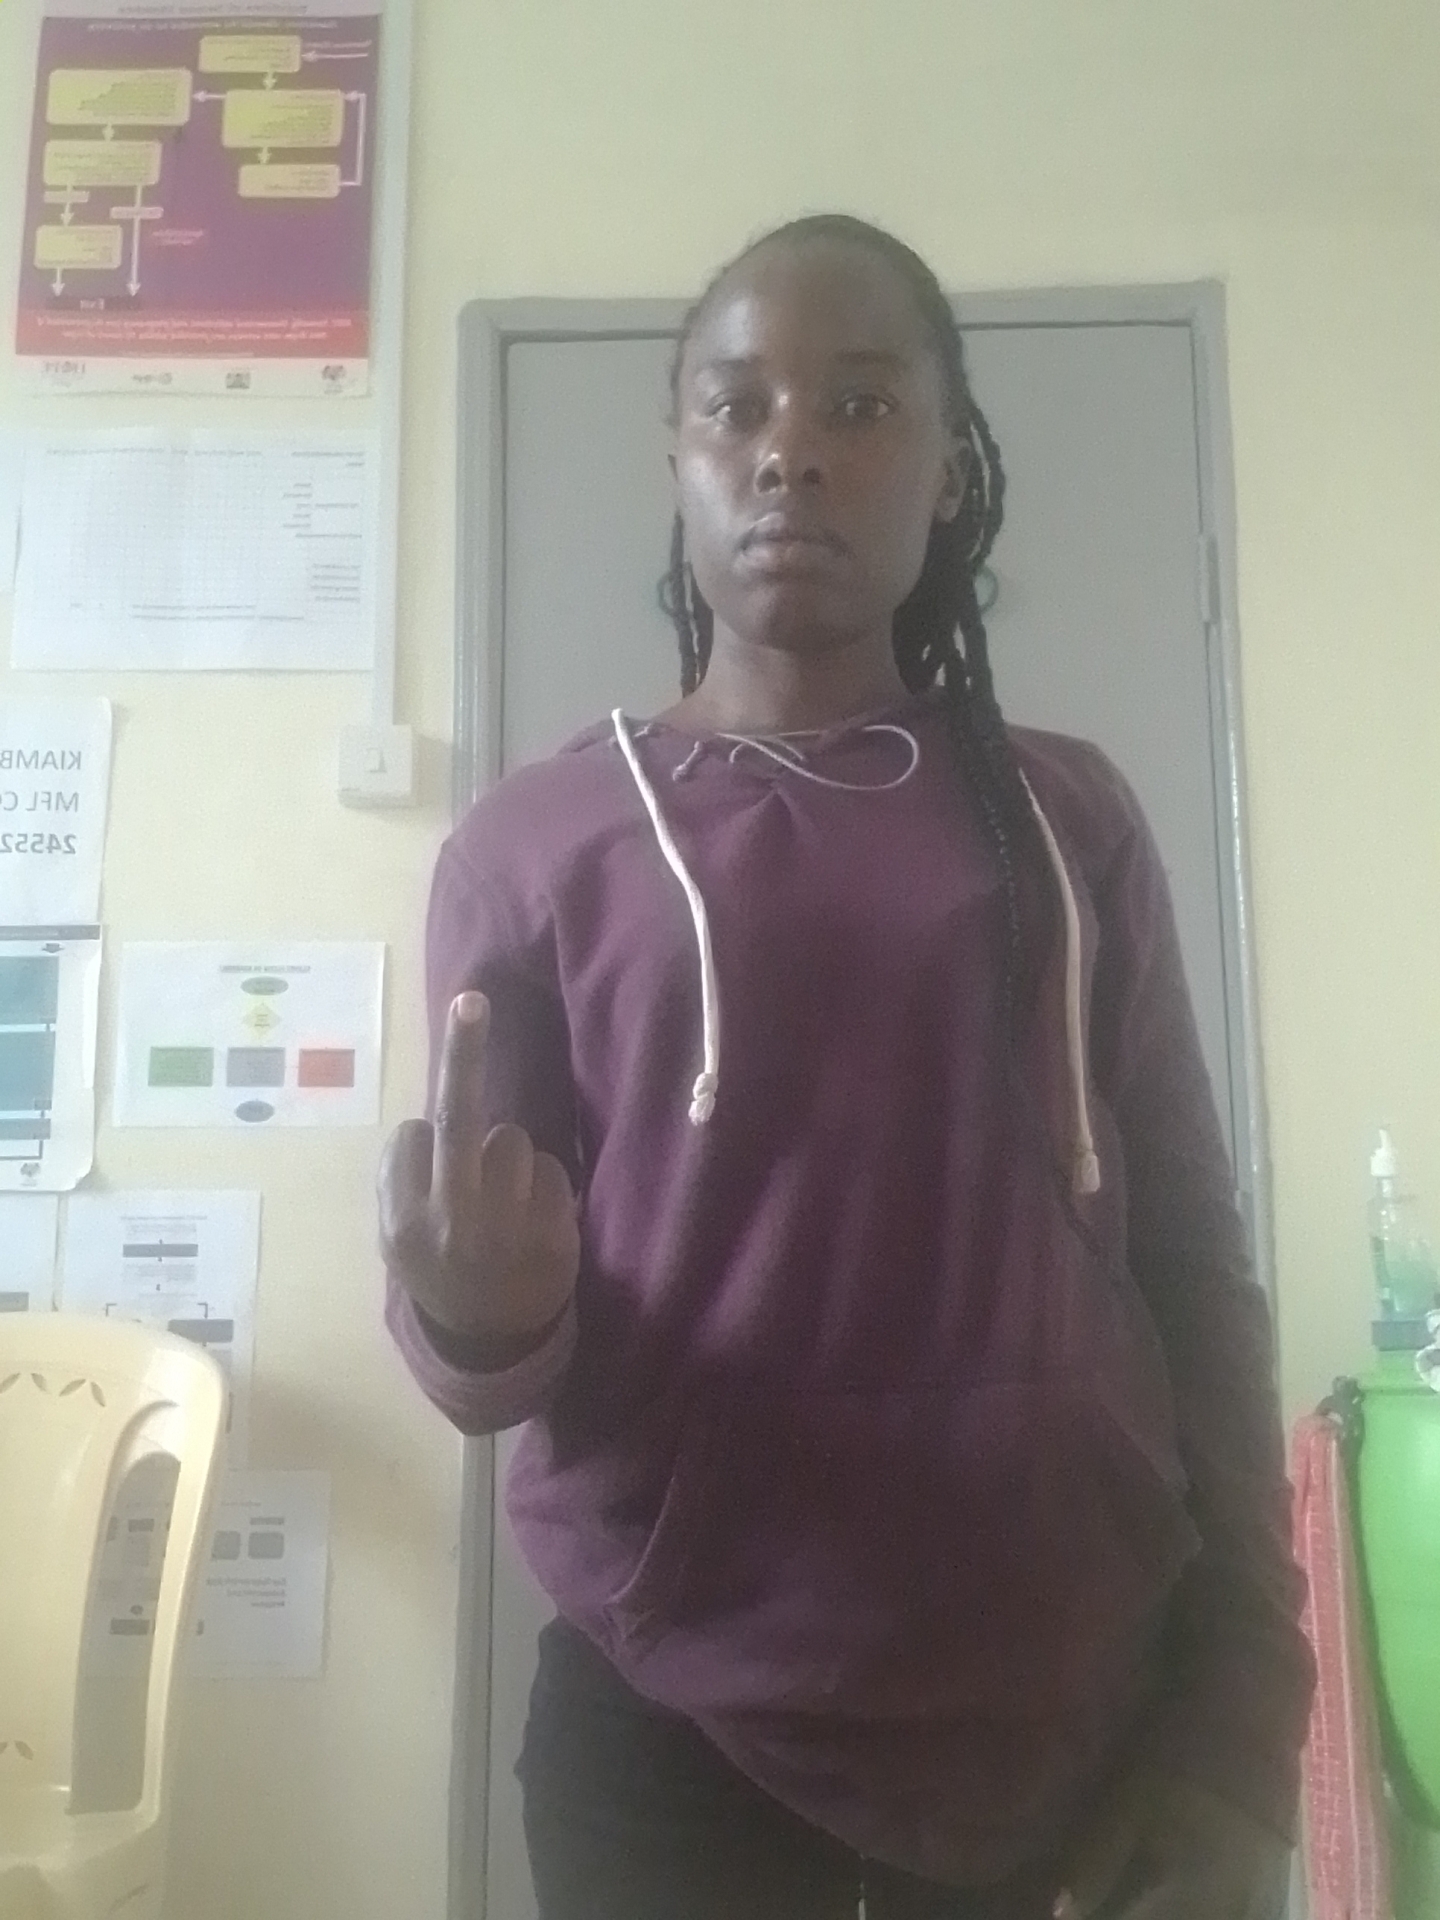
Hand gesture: middle_finger